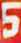
Number: 5